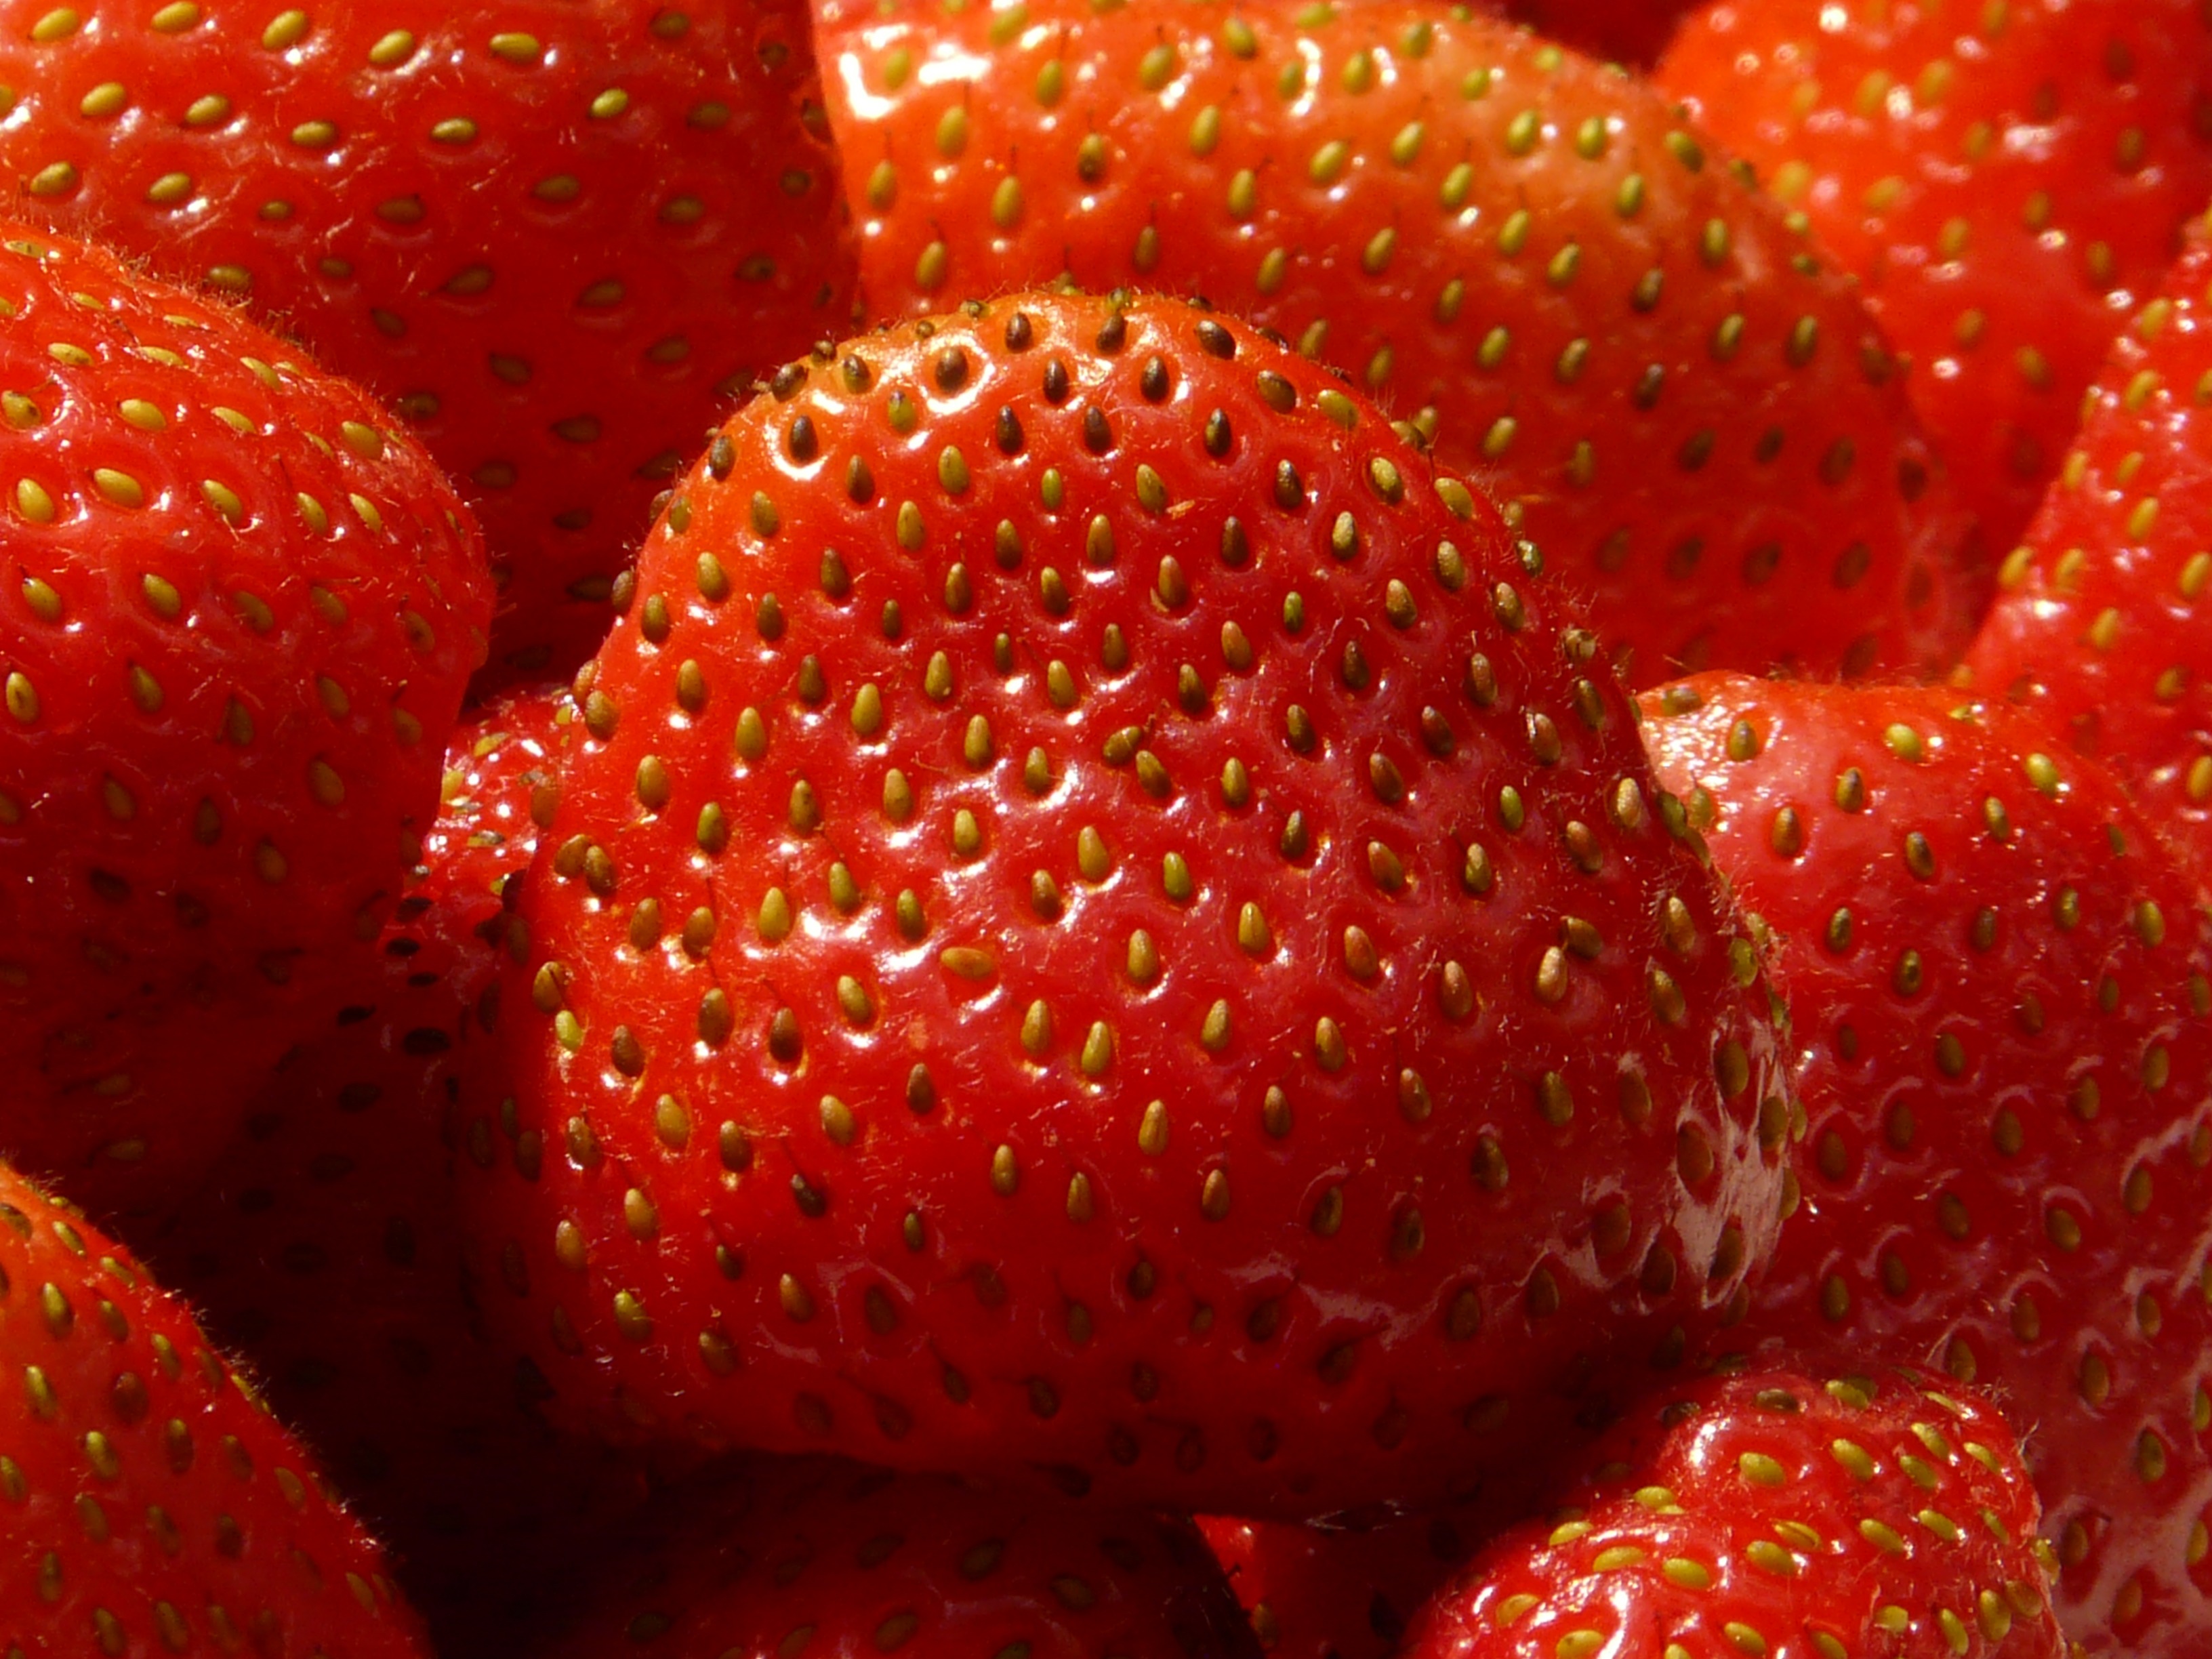
plant, fruit, sweet, petal, food, red, produce, delicious, strawberry, berries, fruits, strawberries, fruity, fragaria, collective nut fruit, garden strawberry